Ryan Reaves

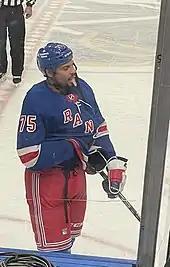
Ryan Reaves with the New York Rangers in December 2021

On July 29, 2021, the Golden Knights traded Reaves to the New York Rangers for a 2022 third-round draft pick, and on July 31, he signed a one-year contract extension with the team.